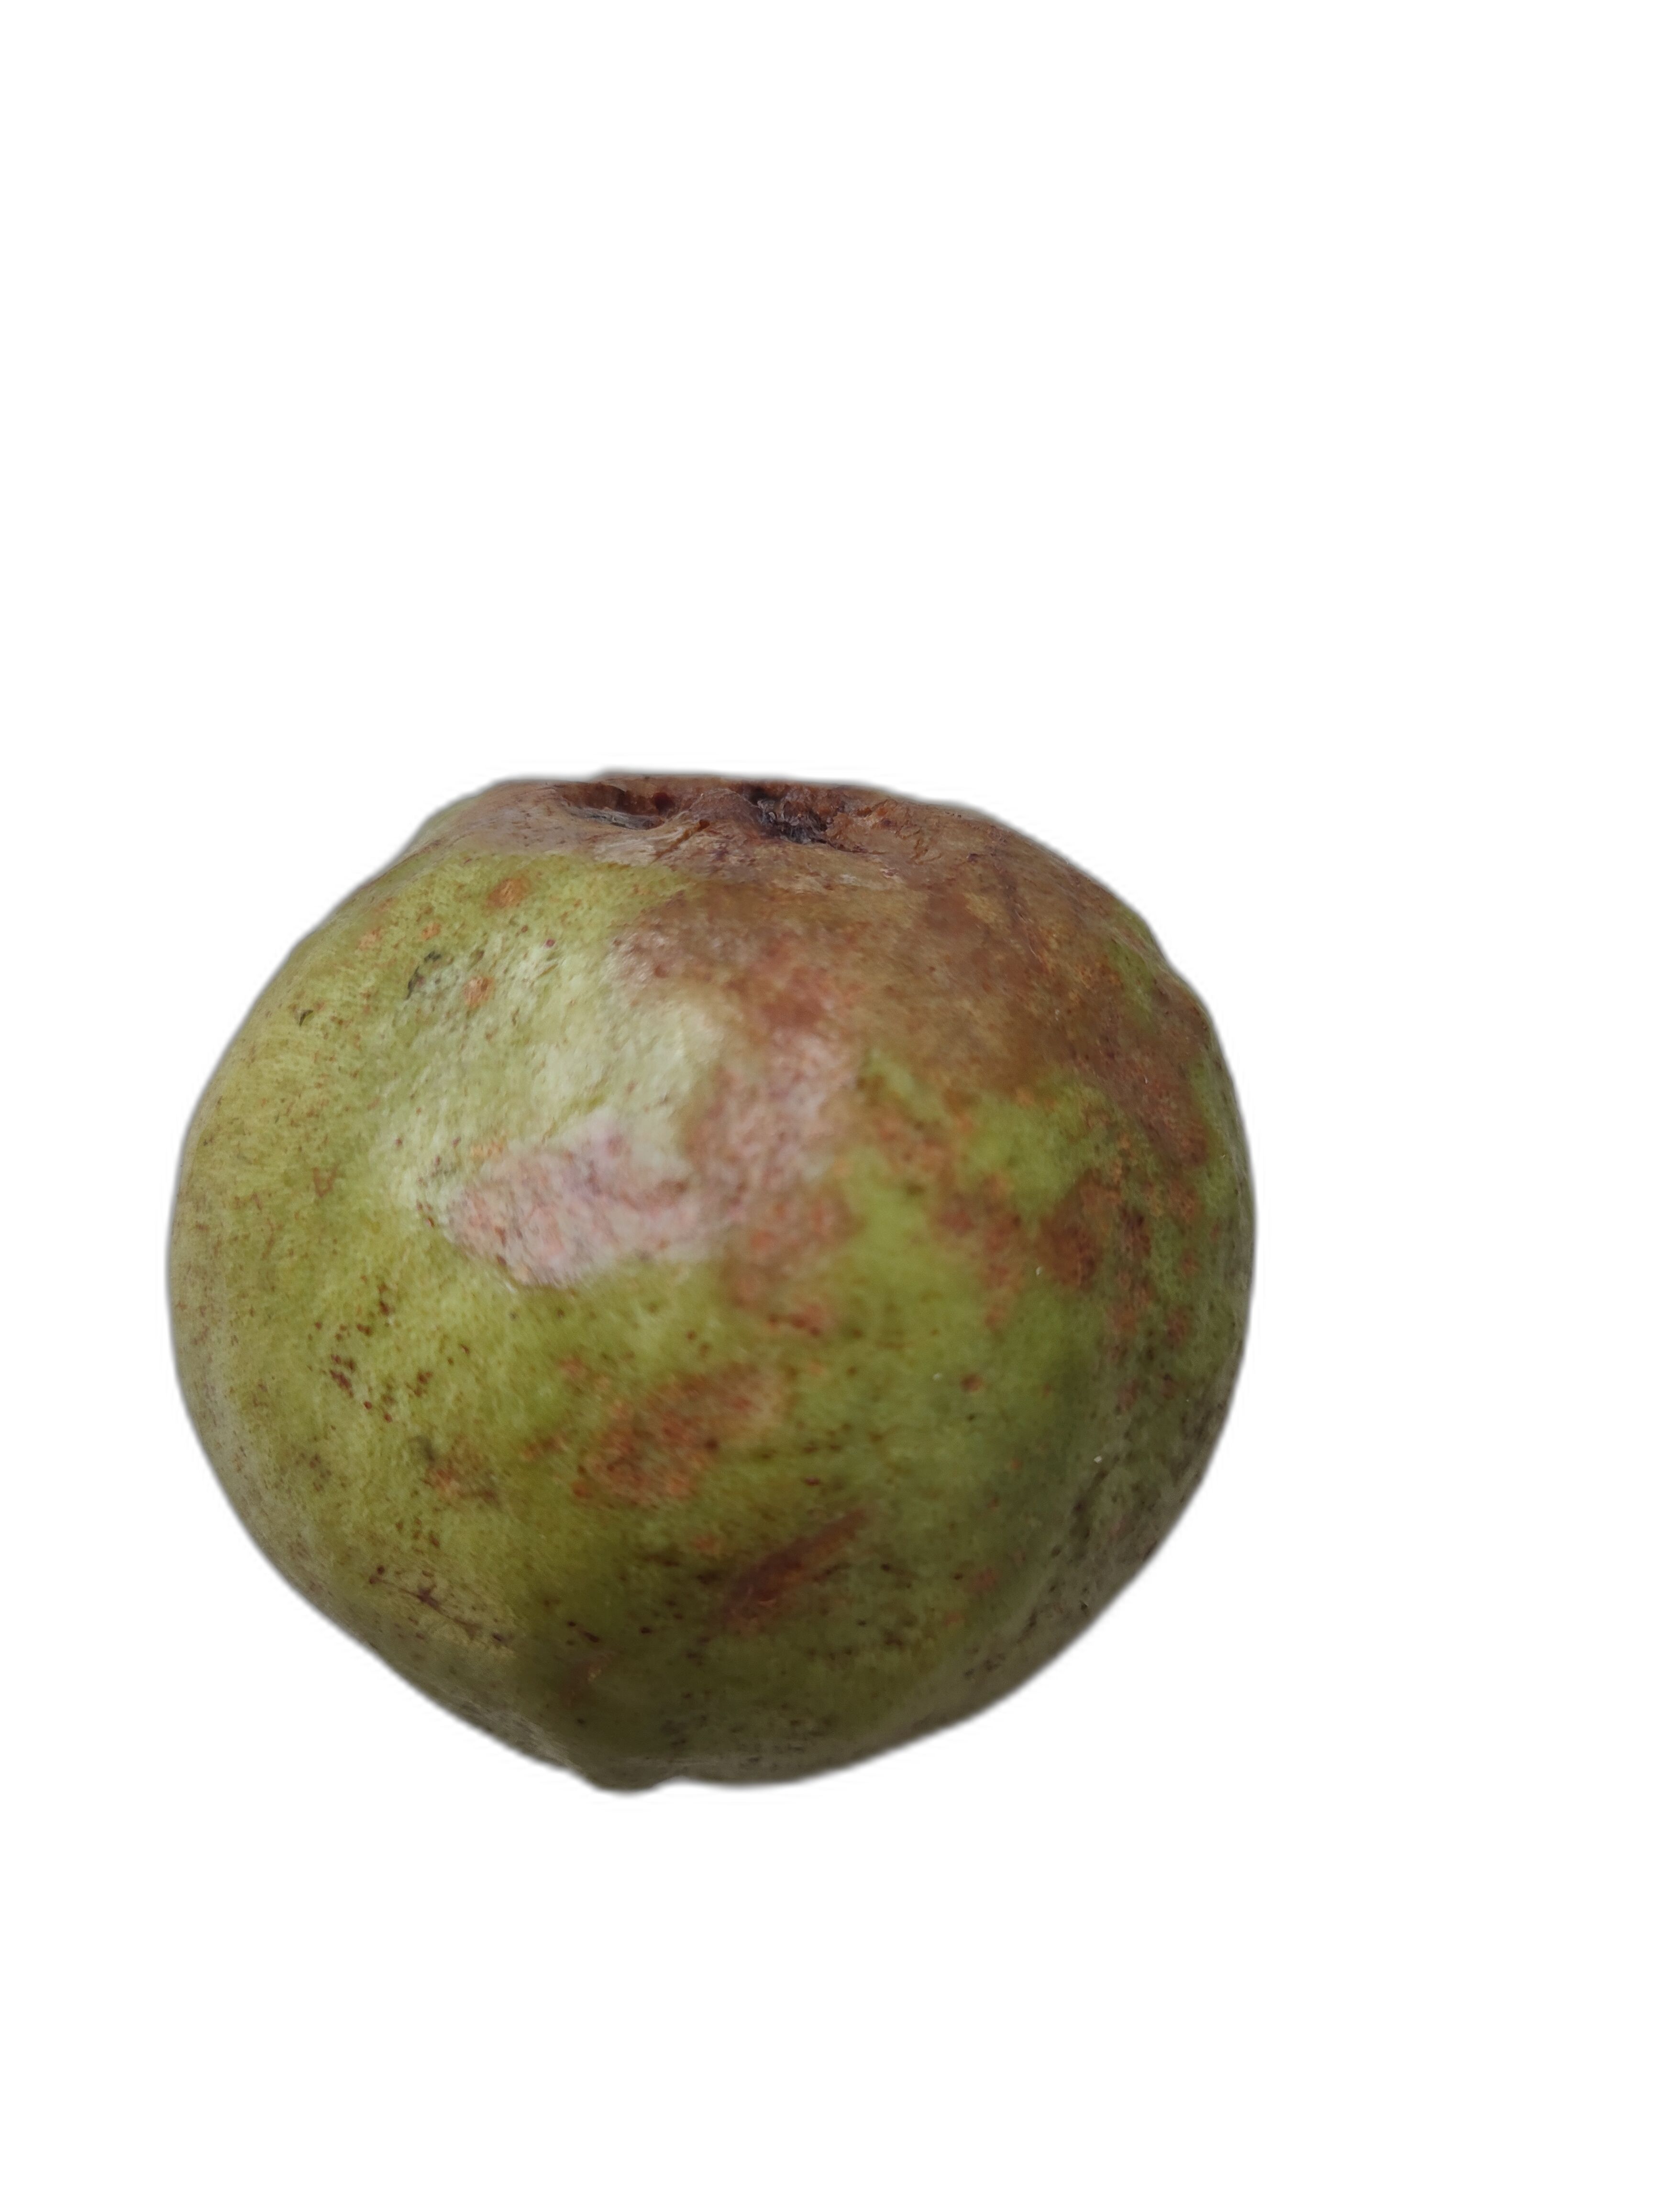
Plant part: fruit
Disease: Styler end root